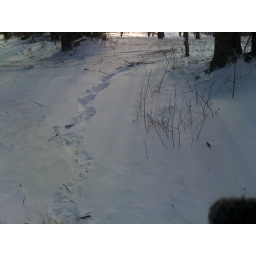
Couldn't get the car thru the snow drifts in the driveway, had to hike from Edna's house